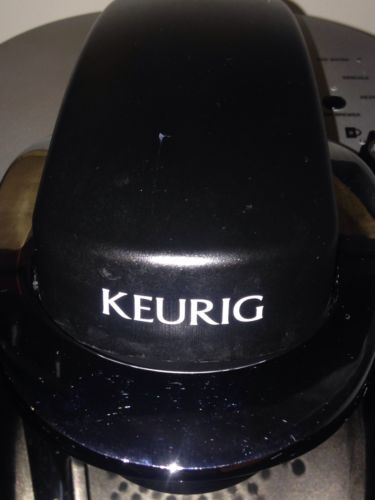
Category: coffee maker